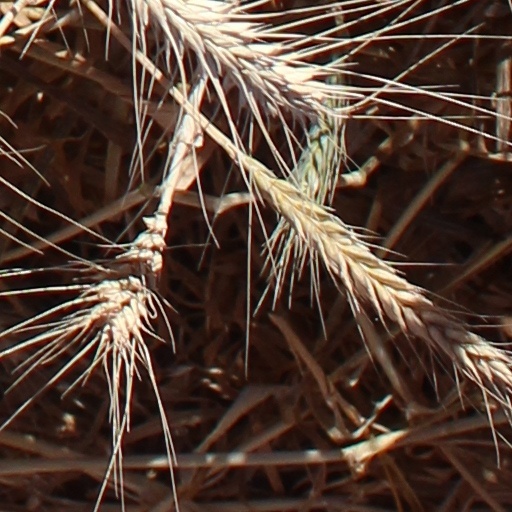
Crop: wheat